John Russell Hind

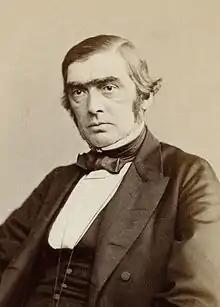
John Russell Hind c. 1860s

John Russell Hind FRS FRSE LLD (12 May 1823 – 23 December 1895) was an English astronomer.